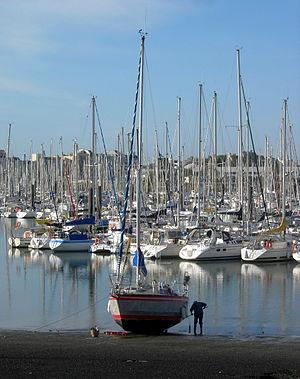
Le carénage ou radoub est la série d'opérations de révision périodique de la coque d'un navire en vue de lui redonner ses qualités nautiques, ainsi que dans le cas d'une coque métallique de limiter la corrosion. Il comporte le nettoyage de la coque sous la ligne de flottaison, généralement le décapage des restes d'antifouling et la remise en peinture.
Un antifouling, peinture antifouling, peinture antisalissure ou peinture antisouillure est une peinture contenant des biocides destinée à empêcher les organismes aquatiques de se fixer sur la coque des navires ou sur d'autres objets immergés, comme les hydroliennes.